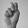
ASL letter: N